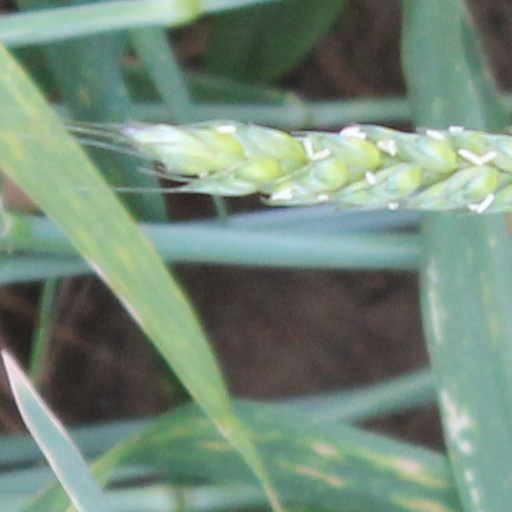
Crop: wheat